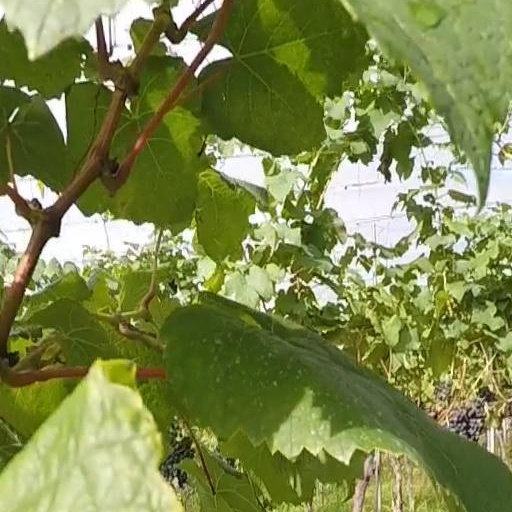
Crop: grape